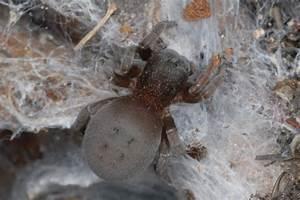
spider